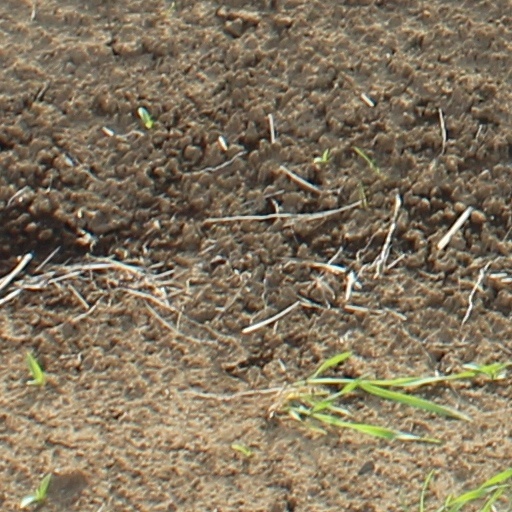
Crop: wheat